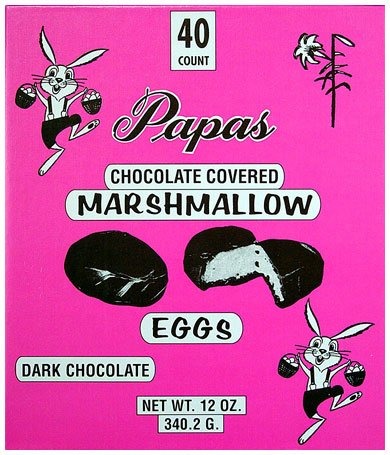
Item Name: Dark Chocolate Covered Marshmallow Eggs 40ct Box
Bullet Point 1: 40 Papas Dark Chocolate Marshmallow Eggs.
Bullet Point 2: Only available for a limited time each year.
Bullet Point 3: A Cincinnati area favorite.
Product Description: Papas Dark Chocolate covered marshmallow eggs are sure to please any sweet tooth.
Value: 12.0
Unit: Ounce

Price: 18.97